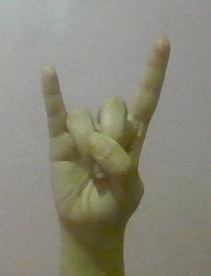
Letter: la